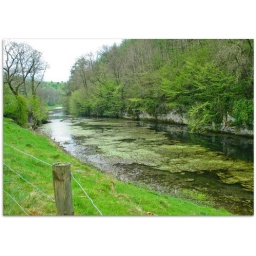
Lots of trout swimming in the river at this point